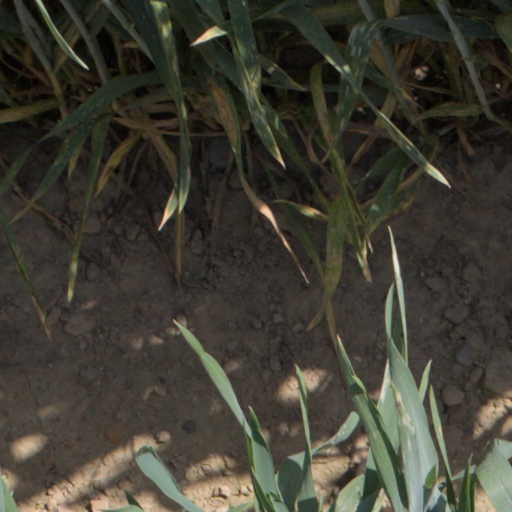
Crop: wheat